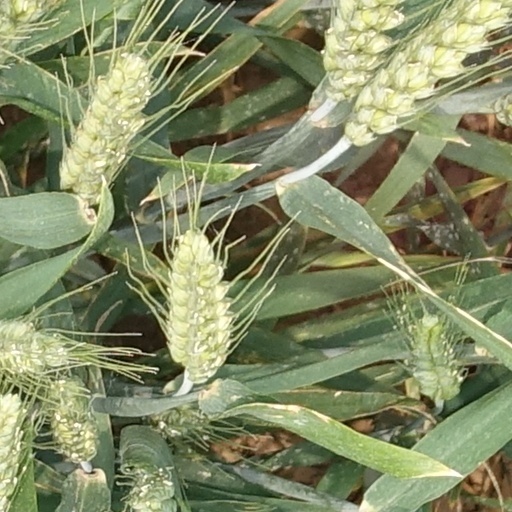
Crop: wheat